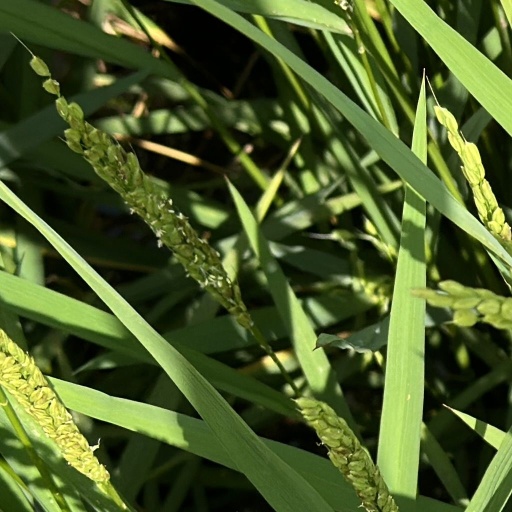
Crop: rice